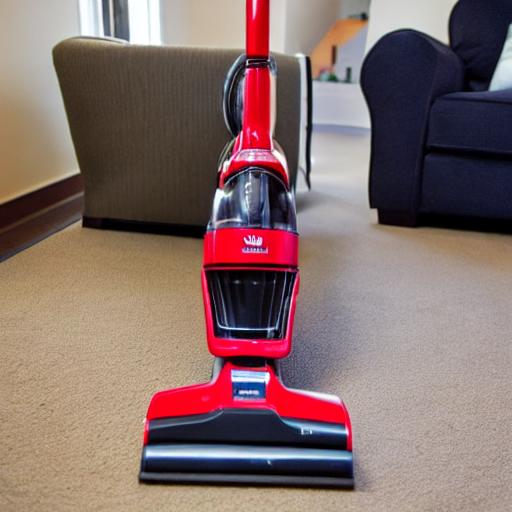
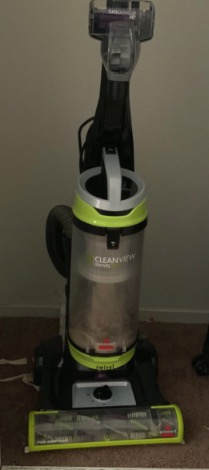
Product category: items_vacuum
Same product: no